The Miraculous

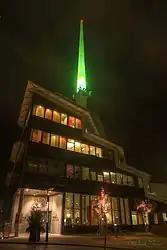
The pipe organ from "The Miraculous" was recorded at the concert hall in Piteå, Sweden.

"The Miraculous" takes its title from the name von Hausswolff gave to a then-undisclosed village in Sweden that she visited with her family since her childhood. A place of "mystery, magic, and terror" for her, the singer's parents used to tell her tales about Swedish folklore there. Historically, a 1542 uprising against the rule of Gustav I happened in that location, in which peasants from Småland protested the heavy taxes imposed by the king but ended defeated. Von Hausswolff compared the landscape and history of "the miraculous" place to the setting and plot of the 1985 film "Come and See".